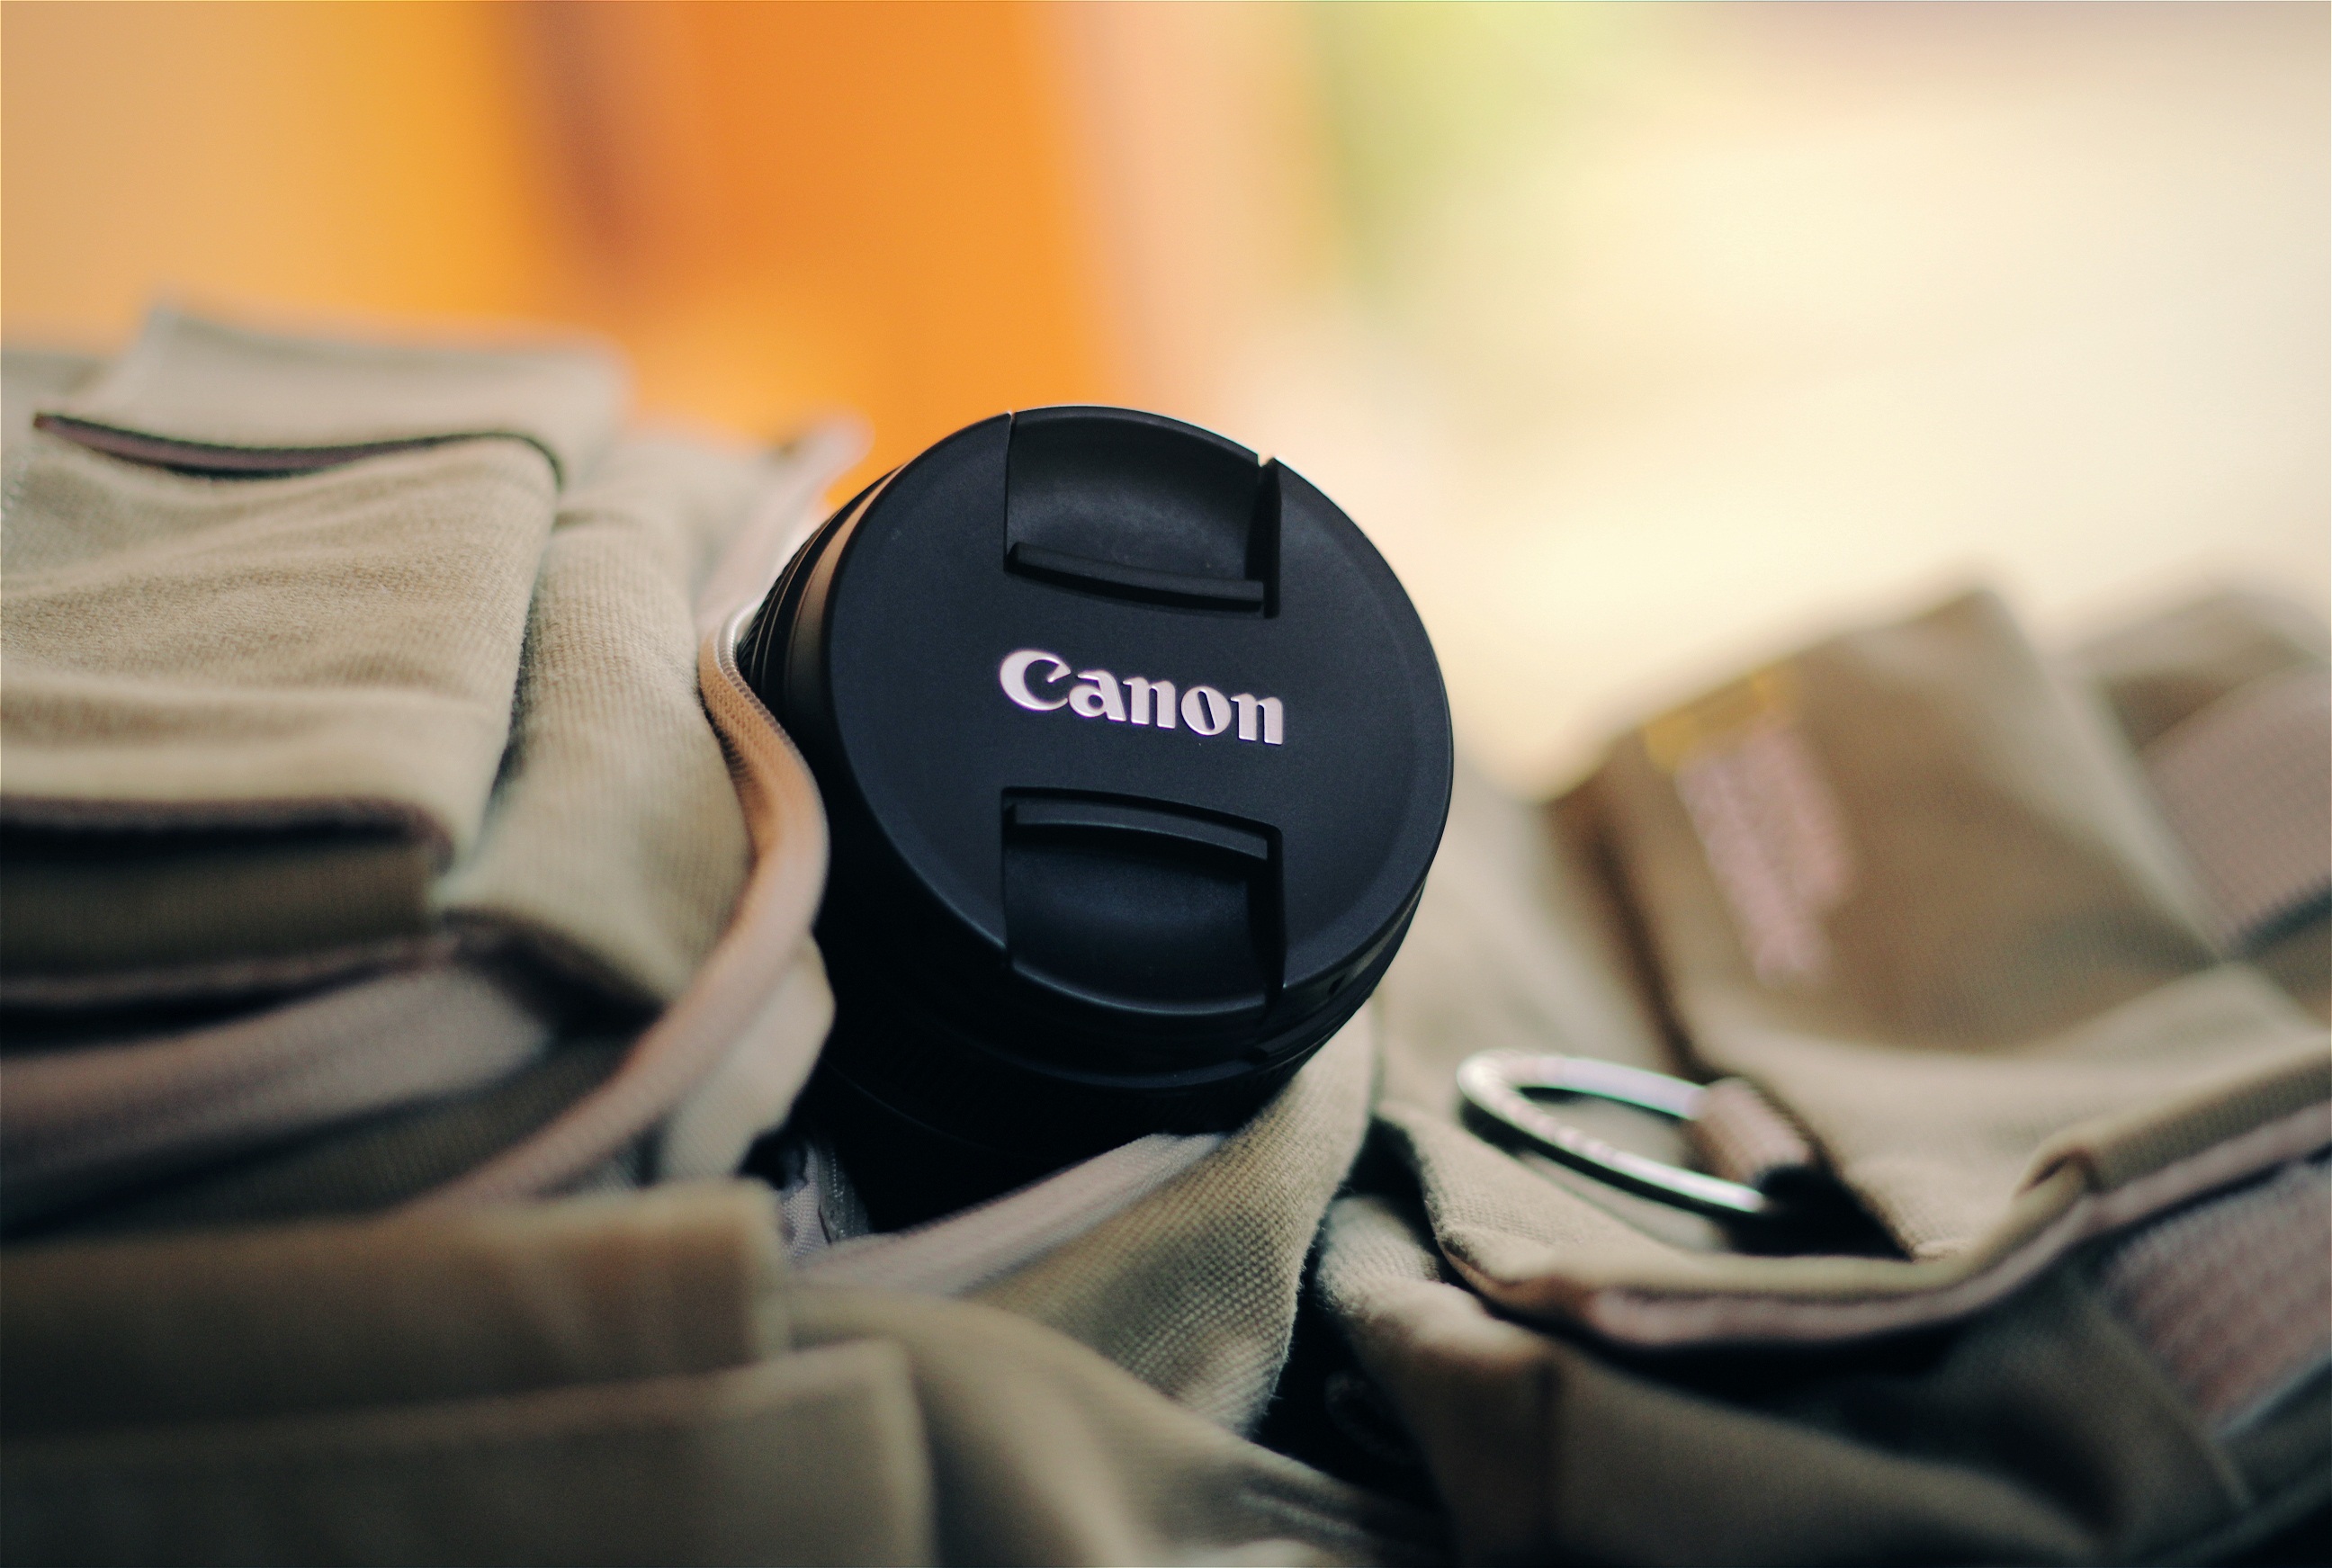
hand, creative, camera, photography, photographer, backpack, driving, photo, dslr, lens, equipment, canon, studio, bag, gadget, professional, black, arm, modern, close up, belt, focus, glasses, picture, digital, shoot, khaki, national geographic